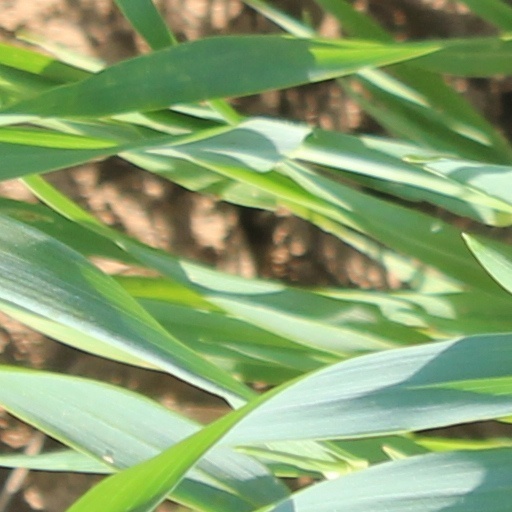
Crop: wheat